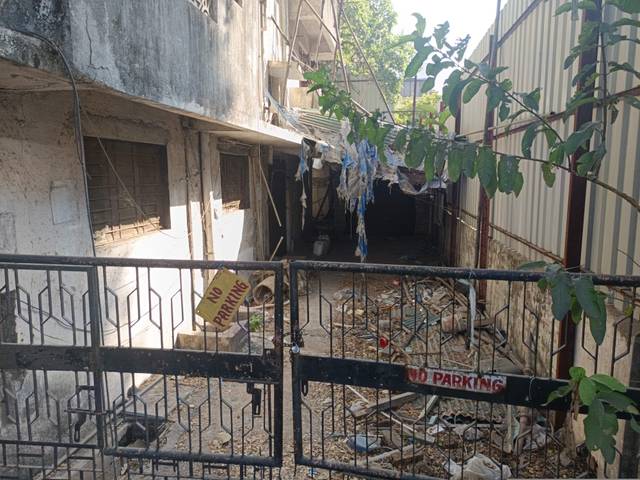
Region: India
Coordinates: 19.082, 72.857